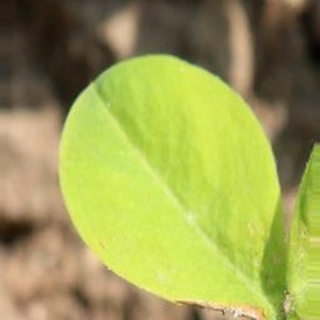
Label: groundnut_nutrition_deficiency